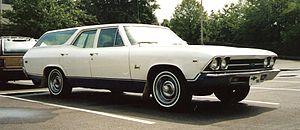
La Chevrolet Nomad est un break à deux portes de la marque américaine Chevrolet. Ce modèle a connu trois générations, de 1955 à 1957, de 1958 à 1961, et de 1968 à 1972.